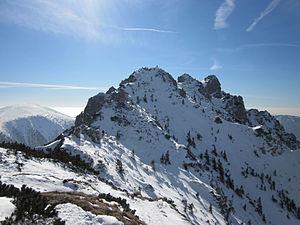
La Petite Fatra est un massif montagneux du Nord-Ouest de la Slovaquie. Il fait partie de la chaîne des Carpates et en particulier des Carpates occidentales.